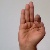
The image shows a hand gesture representing the letter 'F' in Indian Sign Language.